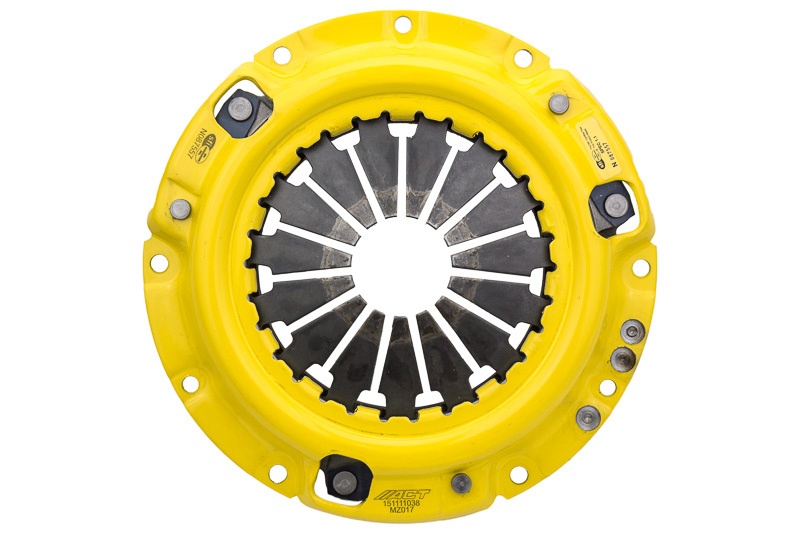
ACT 1996 Kia Sephia P/PL Heavy Duty Clutch Pressure Plate
Brand: ACT
MZ017 pressure plate features an exclusive diaphragm design to increase clamp load, reduce deflection and maximize clutch life. All ACT diaphragms endure a four-stage, heat-treating process for unparalleled performance. ACT pressure plates have precision cover stampings to provide rigidity and consistency. ACT's Heavy Duty pressure plates increase clamp load by 20 to 50 percent. The Heavy Duty pressure plates are recommended for use with a street or race disc. This Part Fits: Year Make Model Submodel 1991-1992 Ford Probe Base 1989-1992 Ford Probe GL 1989 Ford Probe LX 1998-2001 Kia Sephia Base 1996-1997 Kia Sephia GS 1996-2001 Kia Sephia LS 1996-1997 Kia Sephia RS 2002-2003 Kia Spectra Base 2000-2003 Kia Spectra GS 2000-2003 Kia Spectra GSX 2002-2003 Kia Spectra LS 1995-2002 Kia Sportage Base 1995-2001 Kia Sportage EX 2001 Kia Sportage Limited 1988 Mazda 323 GT 1988-1989 Mazda 323 GTX 1988-1992 Mazda 626 DX 1991 Mazda 626 LE 1988-1992 Mazda 626 LX 1988-1992 Mazda MX-6 DX 1991 Mazda MX-6 LE 1988-1992 Mazda MX-6 LX
Category: Vehicles & Parts > Vehicle Parts & Accessories > Motor Vehicle Parts > Motor Vehicle Transmission & Drivetrain Parts > Clutch Pressure Plates